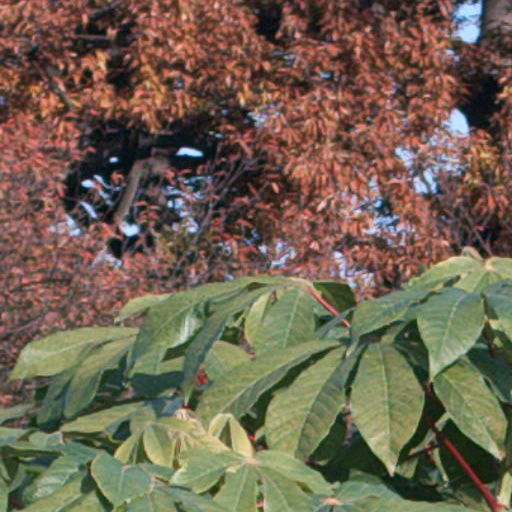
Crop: cassava